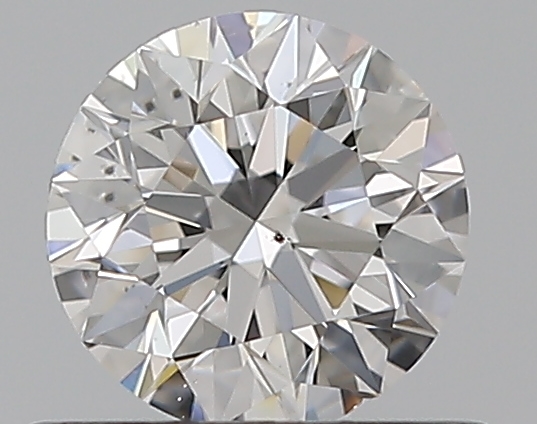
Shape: round
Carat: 0.5
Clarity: VS2
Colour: D
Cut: EX
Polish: EX
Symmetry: EX
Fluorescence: N
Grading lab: GIA
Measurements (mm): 5.04 x 5.07 x 3.17